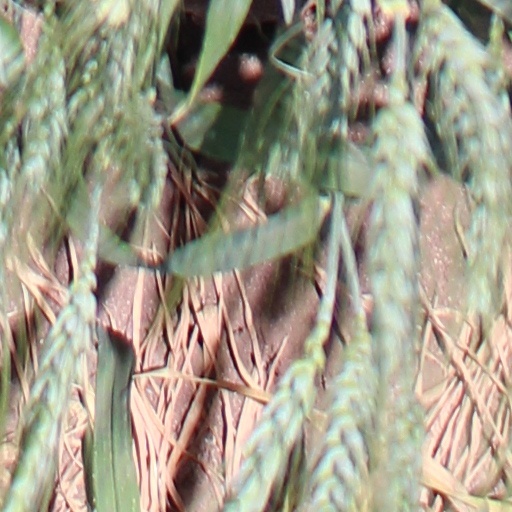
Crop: wheat